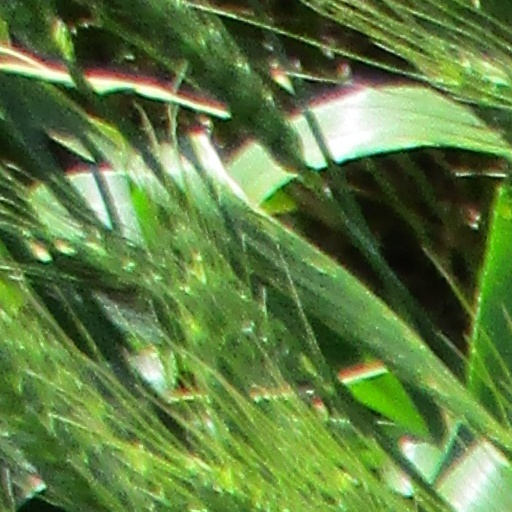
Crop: wheat